Asian houbara

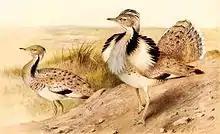
Illustration of a male in partial display with the ruff or collar erected

The male houbara displays initially with the neck upright and the feathers on the base of the neck erected. A few feathers on the head are also erected while walking slowly, with one foot moved carefully and placed just ahead of the other. This is followed by a more vigorous phase of running either in a line or in a circle around a few bushes while the neck is tucked back into an "S". The neck feathers are erected and cover the head. The feet are raised in a measured gait and the neck is swayed from side to side. A low sound of breathing may be heard but only at close range. Males will call during display and if there are no potential mates, the display may be repeated. When a mate appears to be receptive, the male puffs up the black feathers on the sides of the neck so that it appears like a black collar or ruff and walks towards the female while twisting his body from side to side. The males mate with multiple females and after mating, the female alone builds the nest and incubates. The clutch consists of 2–4 eggs laid in a bare scrape on the ground. The eggs hatch after about 23 days and as in all bustards, the nidifugous chicks leave the nest immediately after hatching and follow the mother which picks insects and passes them to the chicks with her beak. The young fledge in about 30 days but remain close to their mother for several months.